Joseph Alston

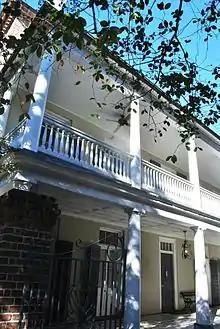
Thomas Bee's House, ca. 1730. A later owner was governor Joseph Alston and his wife Theodosia, daughter of Aaron Burr.

The son of William Alston, he was born in All Saints' Waccamaw Parish in Pawleys Island, South Carolina. Alston attended the College of New Jersey; but he left in 1796 without graduating. He then went to study law at the office of Edward Rutledge and was admitted to the bar. Alston decided against practicing law and instead engaged in planting, becoming one of the wealthiest planters in South Carolina.